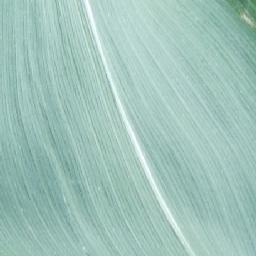
Label: Corn_(Maize)___Healthy